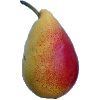
Label: Pear 2